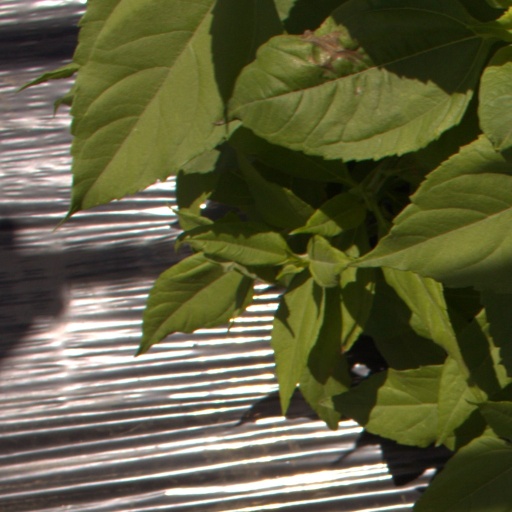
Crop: Jerusalem artichoke